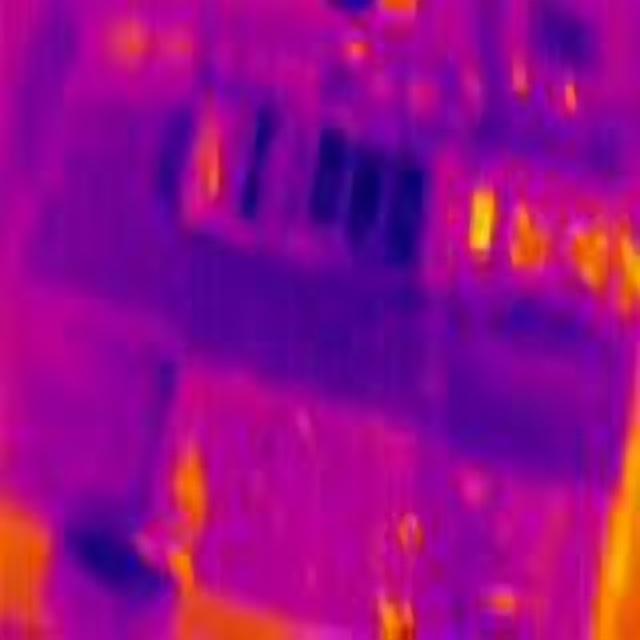
Detected objects:
label: person
label: person